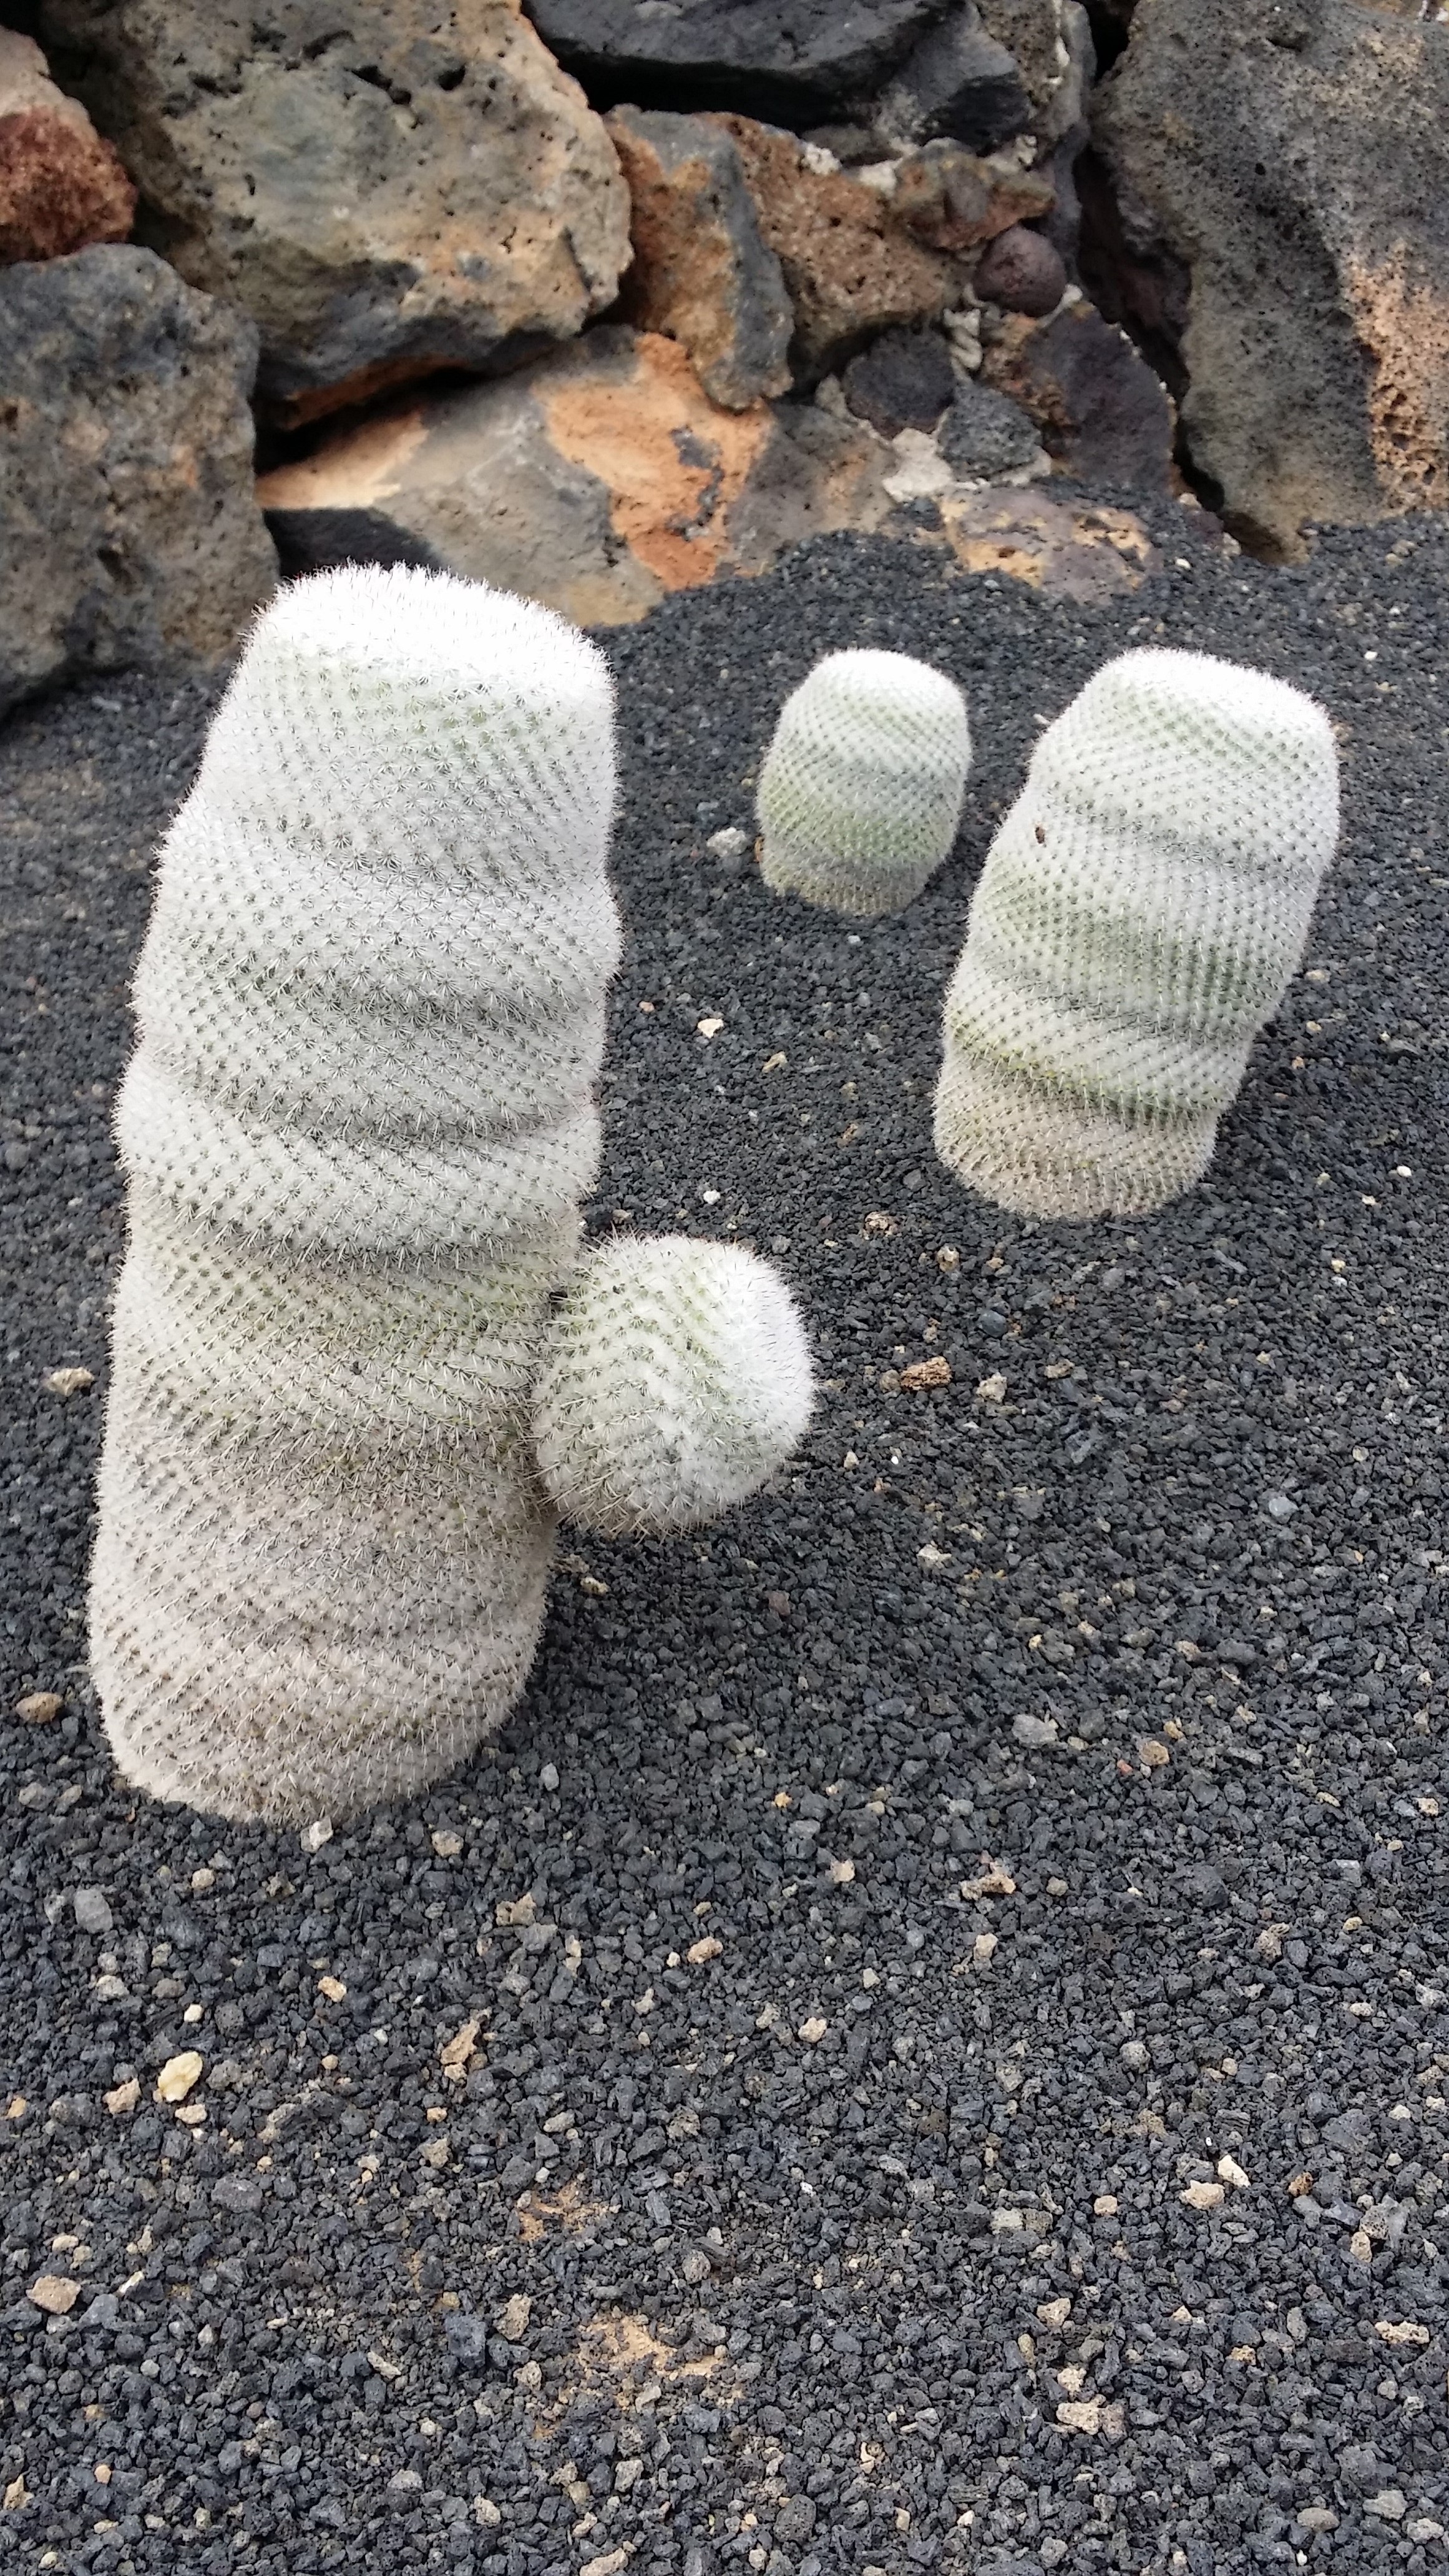
sand, rock, cactus, cobblestone, pebble, soil, material, canary, lanzarote, flooring, road surface